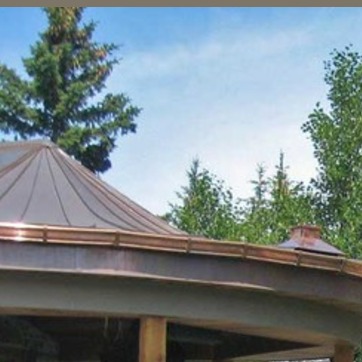
Material: sky